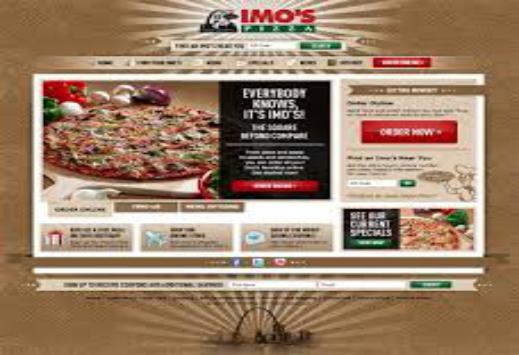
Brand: Imo's Pizza
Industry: Food